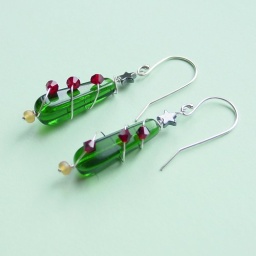
christmas trees in glass and sterling